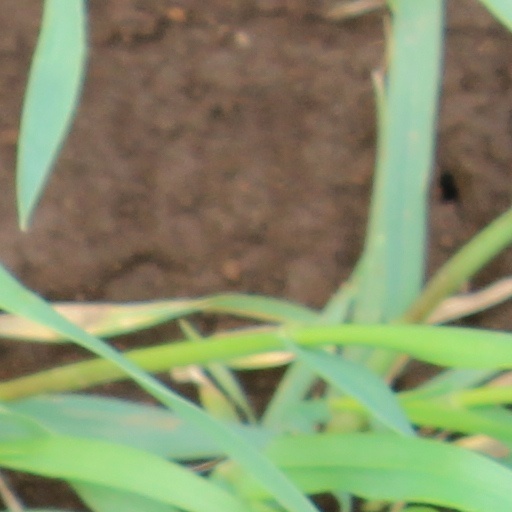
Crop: wheat